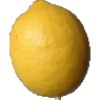
Label: Lemon 1